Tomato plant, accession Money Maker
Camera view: bottom (45 deg); turntable rotation: 330 degrees
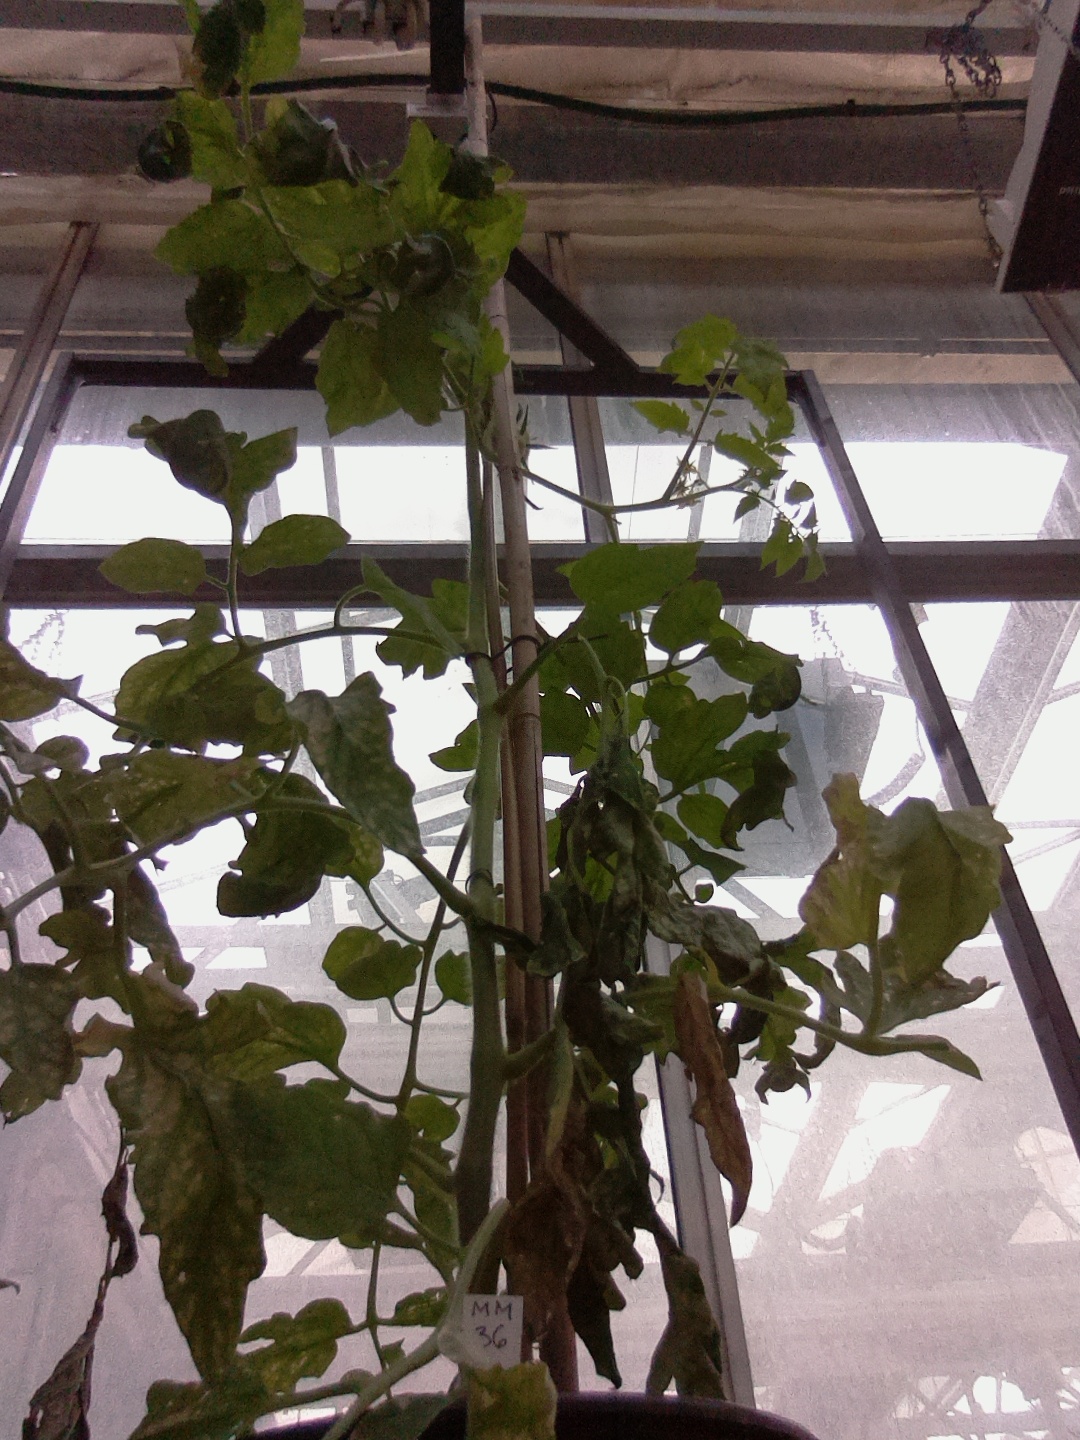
BBCH growth stage 73: 30%-40% of final fruit size